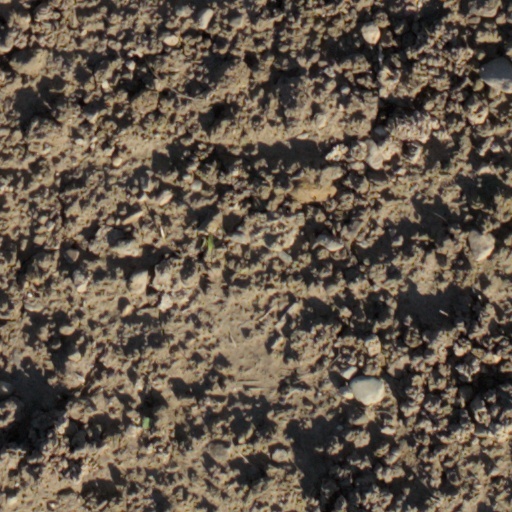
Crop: wheat